Sinus node dysfunction

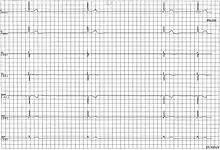
Telemetry strip of a 44-year-old female with asymptomatic sinus pause found while admitted for mildly symptomatic COVID-19 pneumonia.

Sinus node dysfunction (SND), also known as sick sinus syndrome (SSS), is a group of abnormal heart rhythms (arrhythmias) usually caused by a malfunction of the sinus node, the heart's primary pacemaker. Tachycardia-bradycardia syndrome is a variant of sick sinus syndrome in which the arrhythmia alternates between fast and slow heart rates.